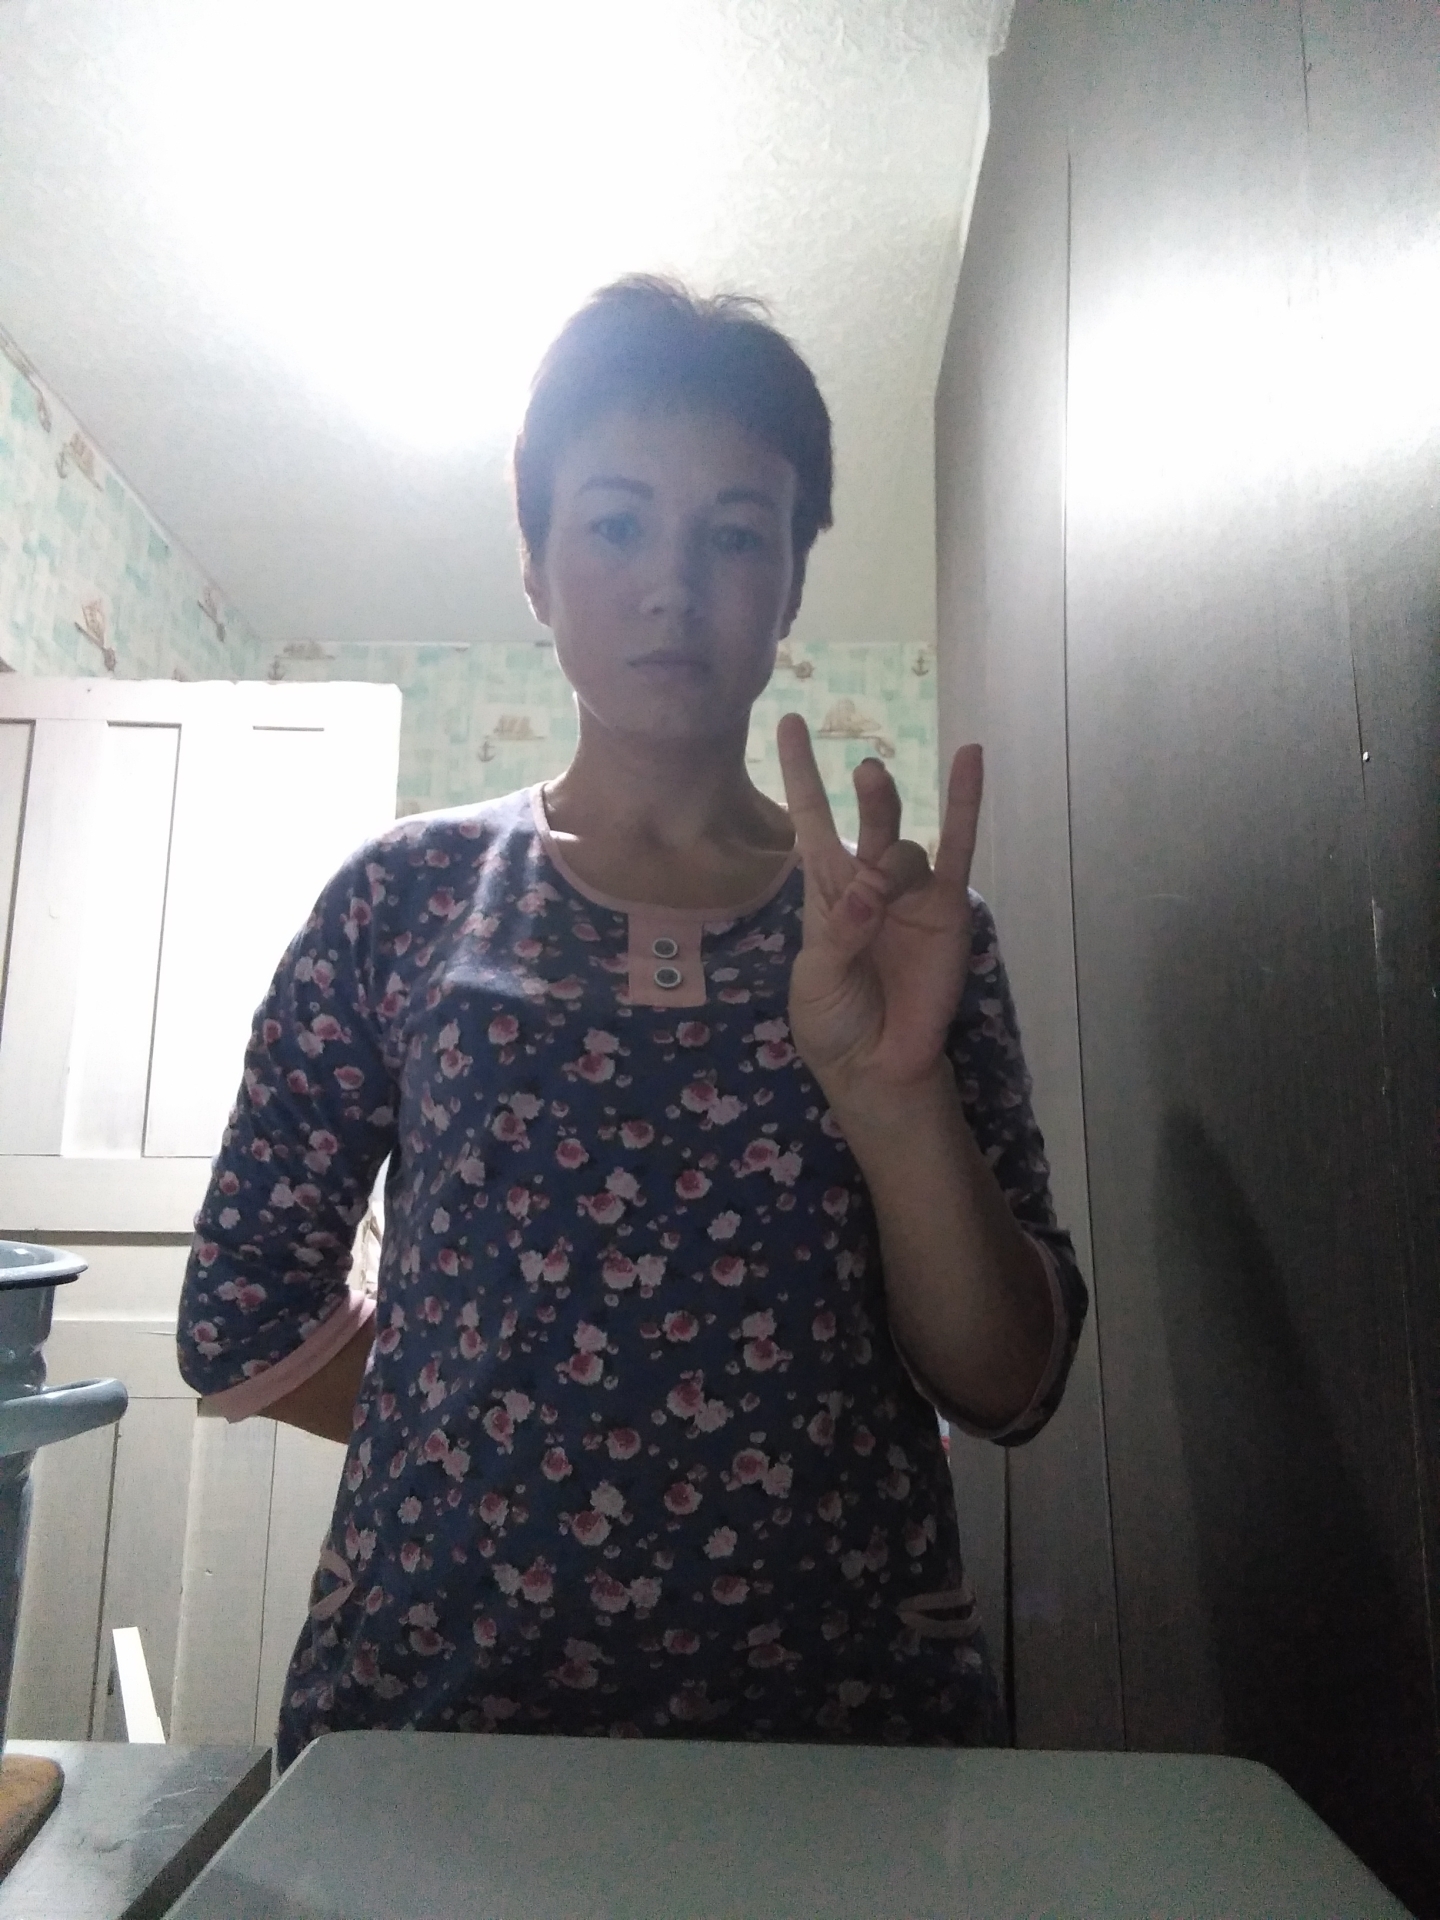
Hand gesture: three3